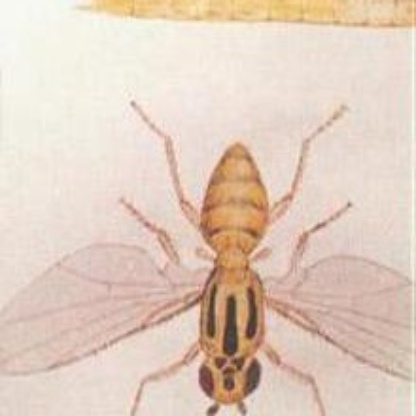
Nhãn: Rầy Nâu (Brown Plant Hopper)